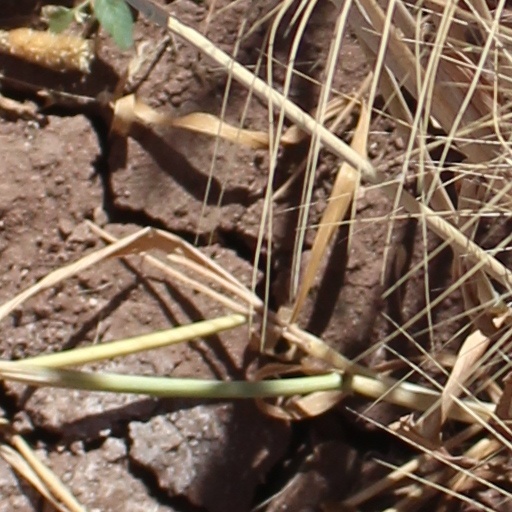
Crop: wheat